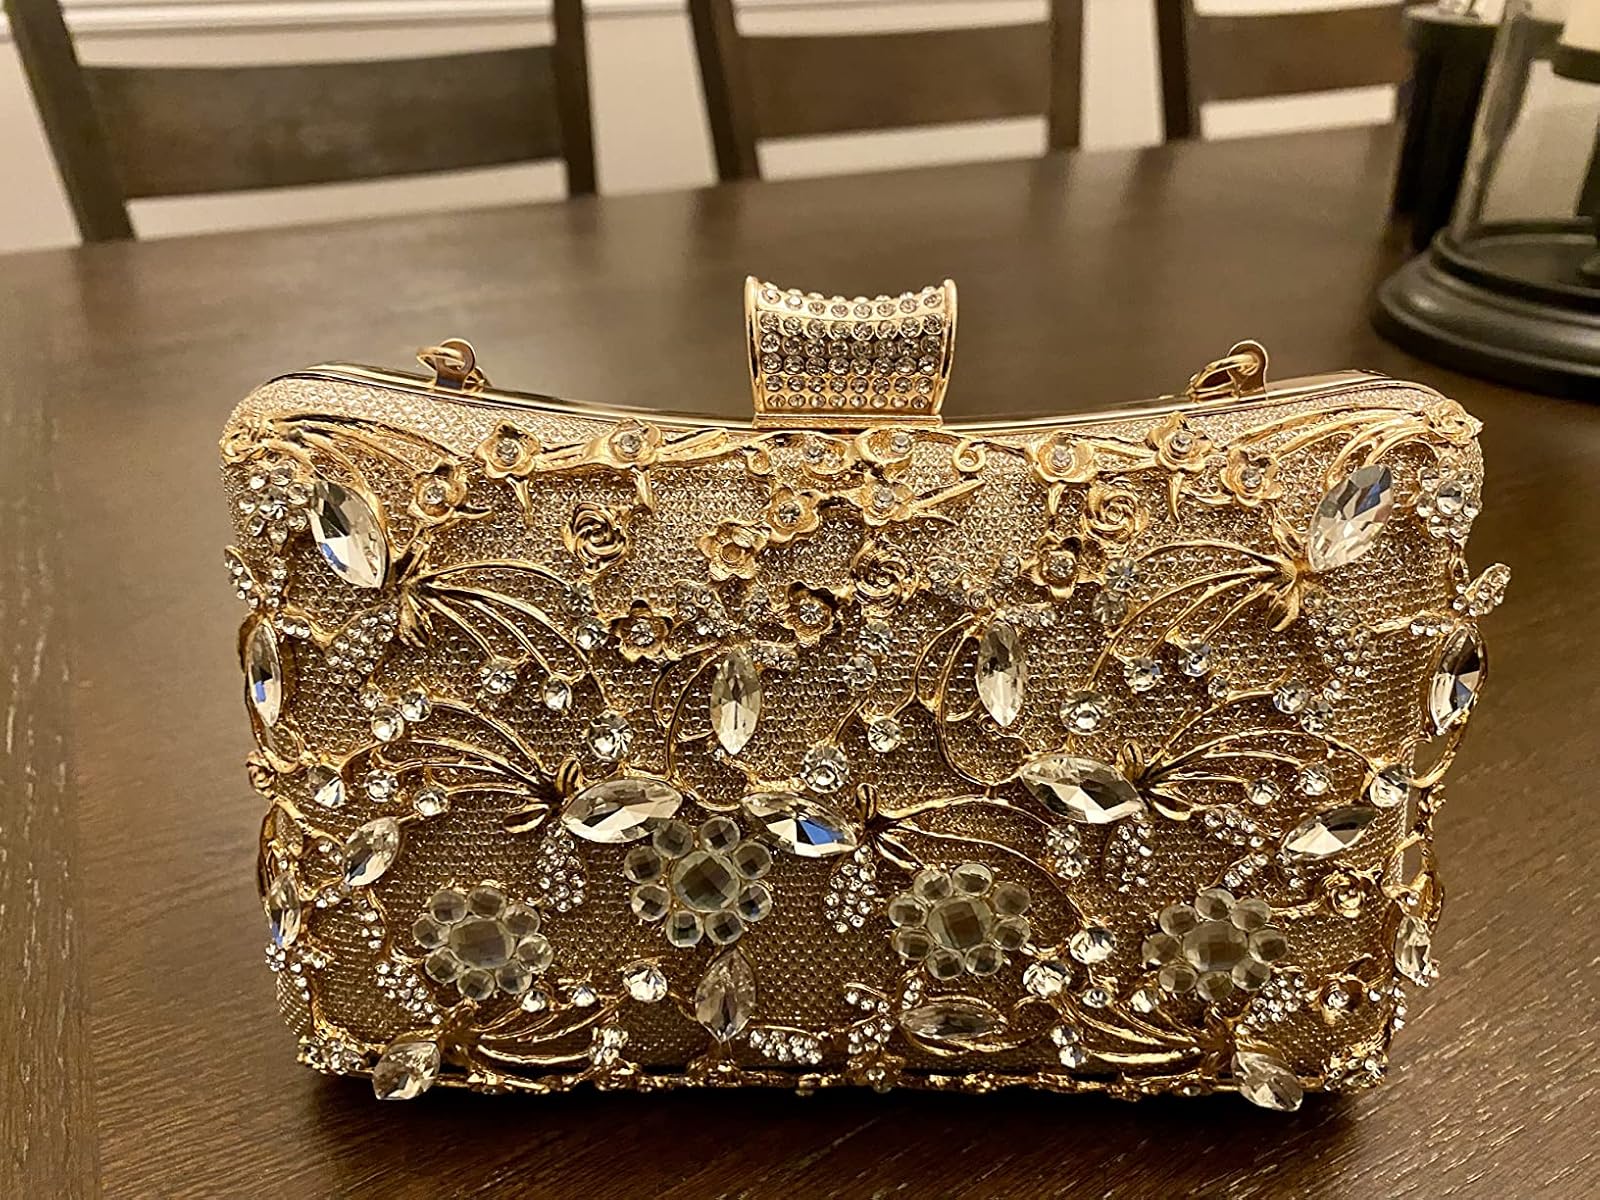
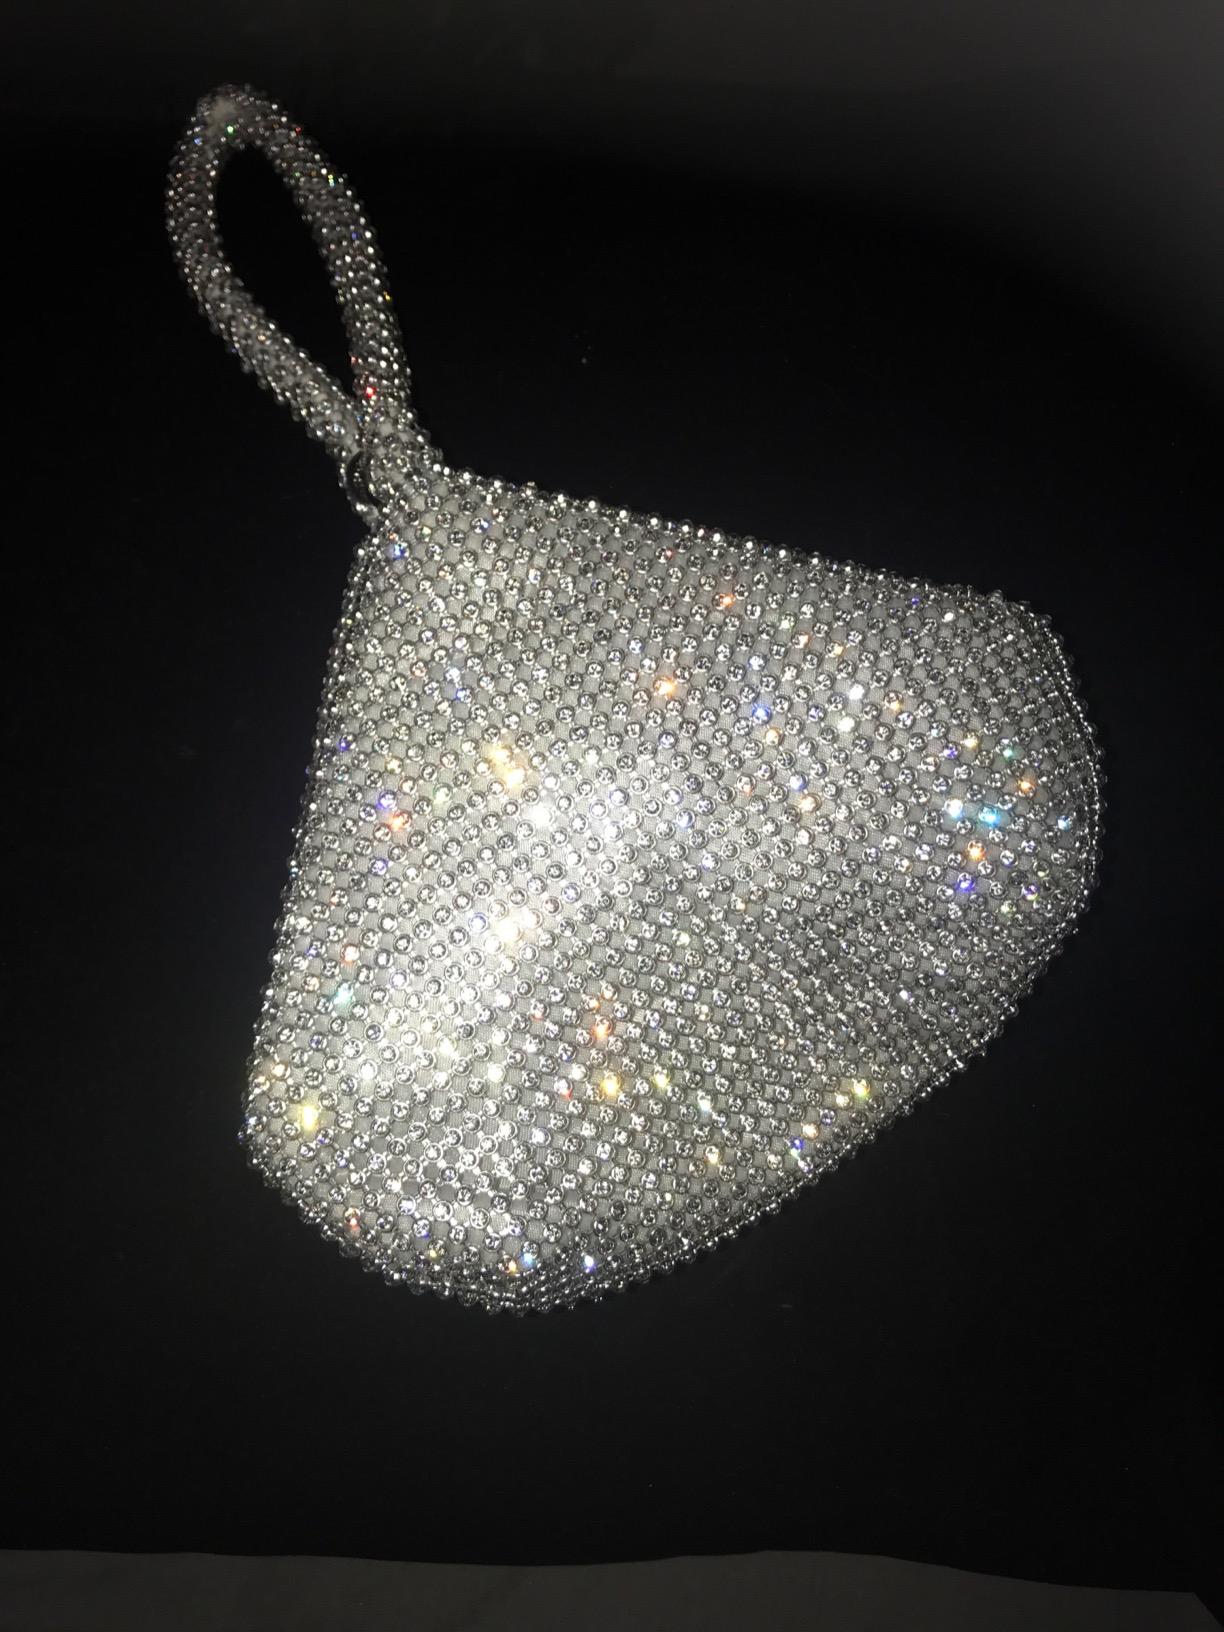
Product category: accessories_handbag
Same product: no